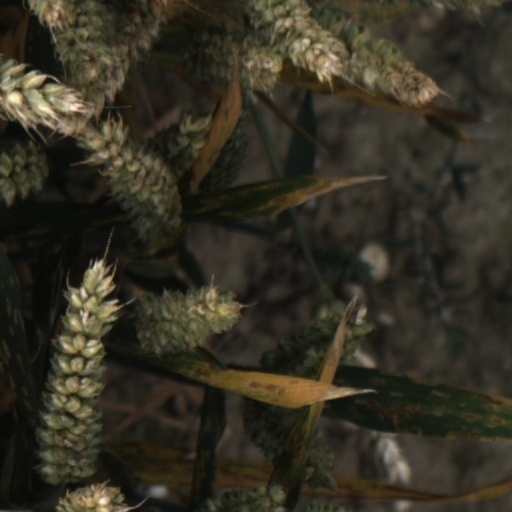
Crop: wheat